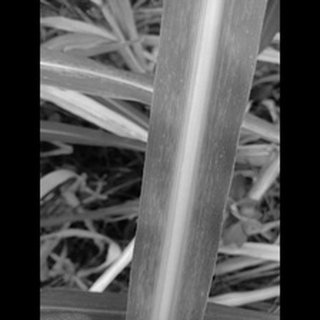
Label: sugarcane_mosaic